List of Tenjho Tenge chapters

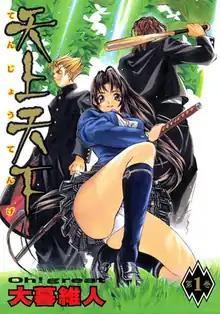
The cover of the first volume of "Tenjho Tenge" as published by Shueisha on May 19, 1998, in Japan

This is a list of chapters of the manga series "Tenjho Tenge" written and illustrated by Oh! great. It was serialized in the Japanese monthly manga magazine "Ultra Jump" by the publisher Shueisha between 1997 and 2010. About twice a year, Shueisha compiled six or more of "Tenjho Tenge"s chapters into "tankōbon" volumes. Individual chapters are called "fights". The 136 chapters were published into 22 volumes between May 19, 1998 and November 19, 2010.